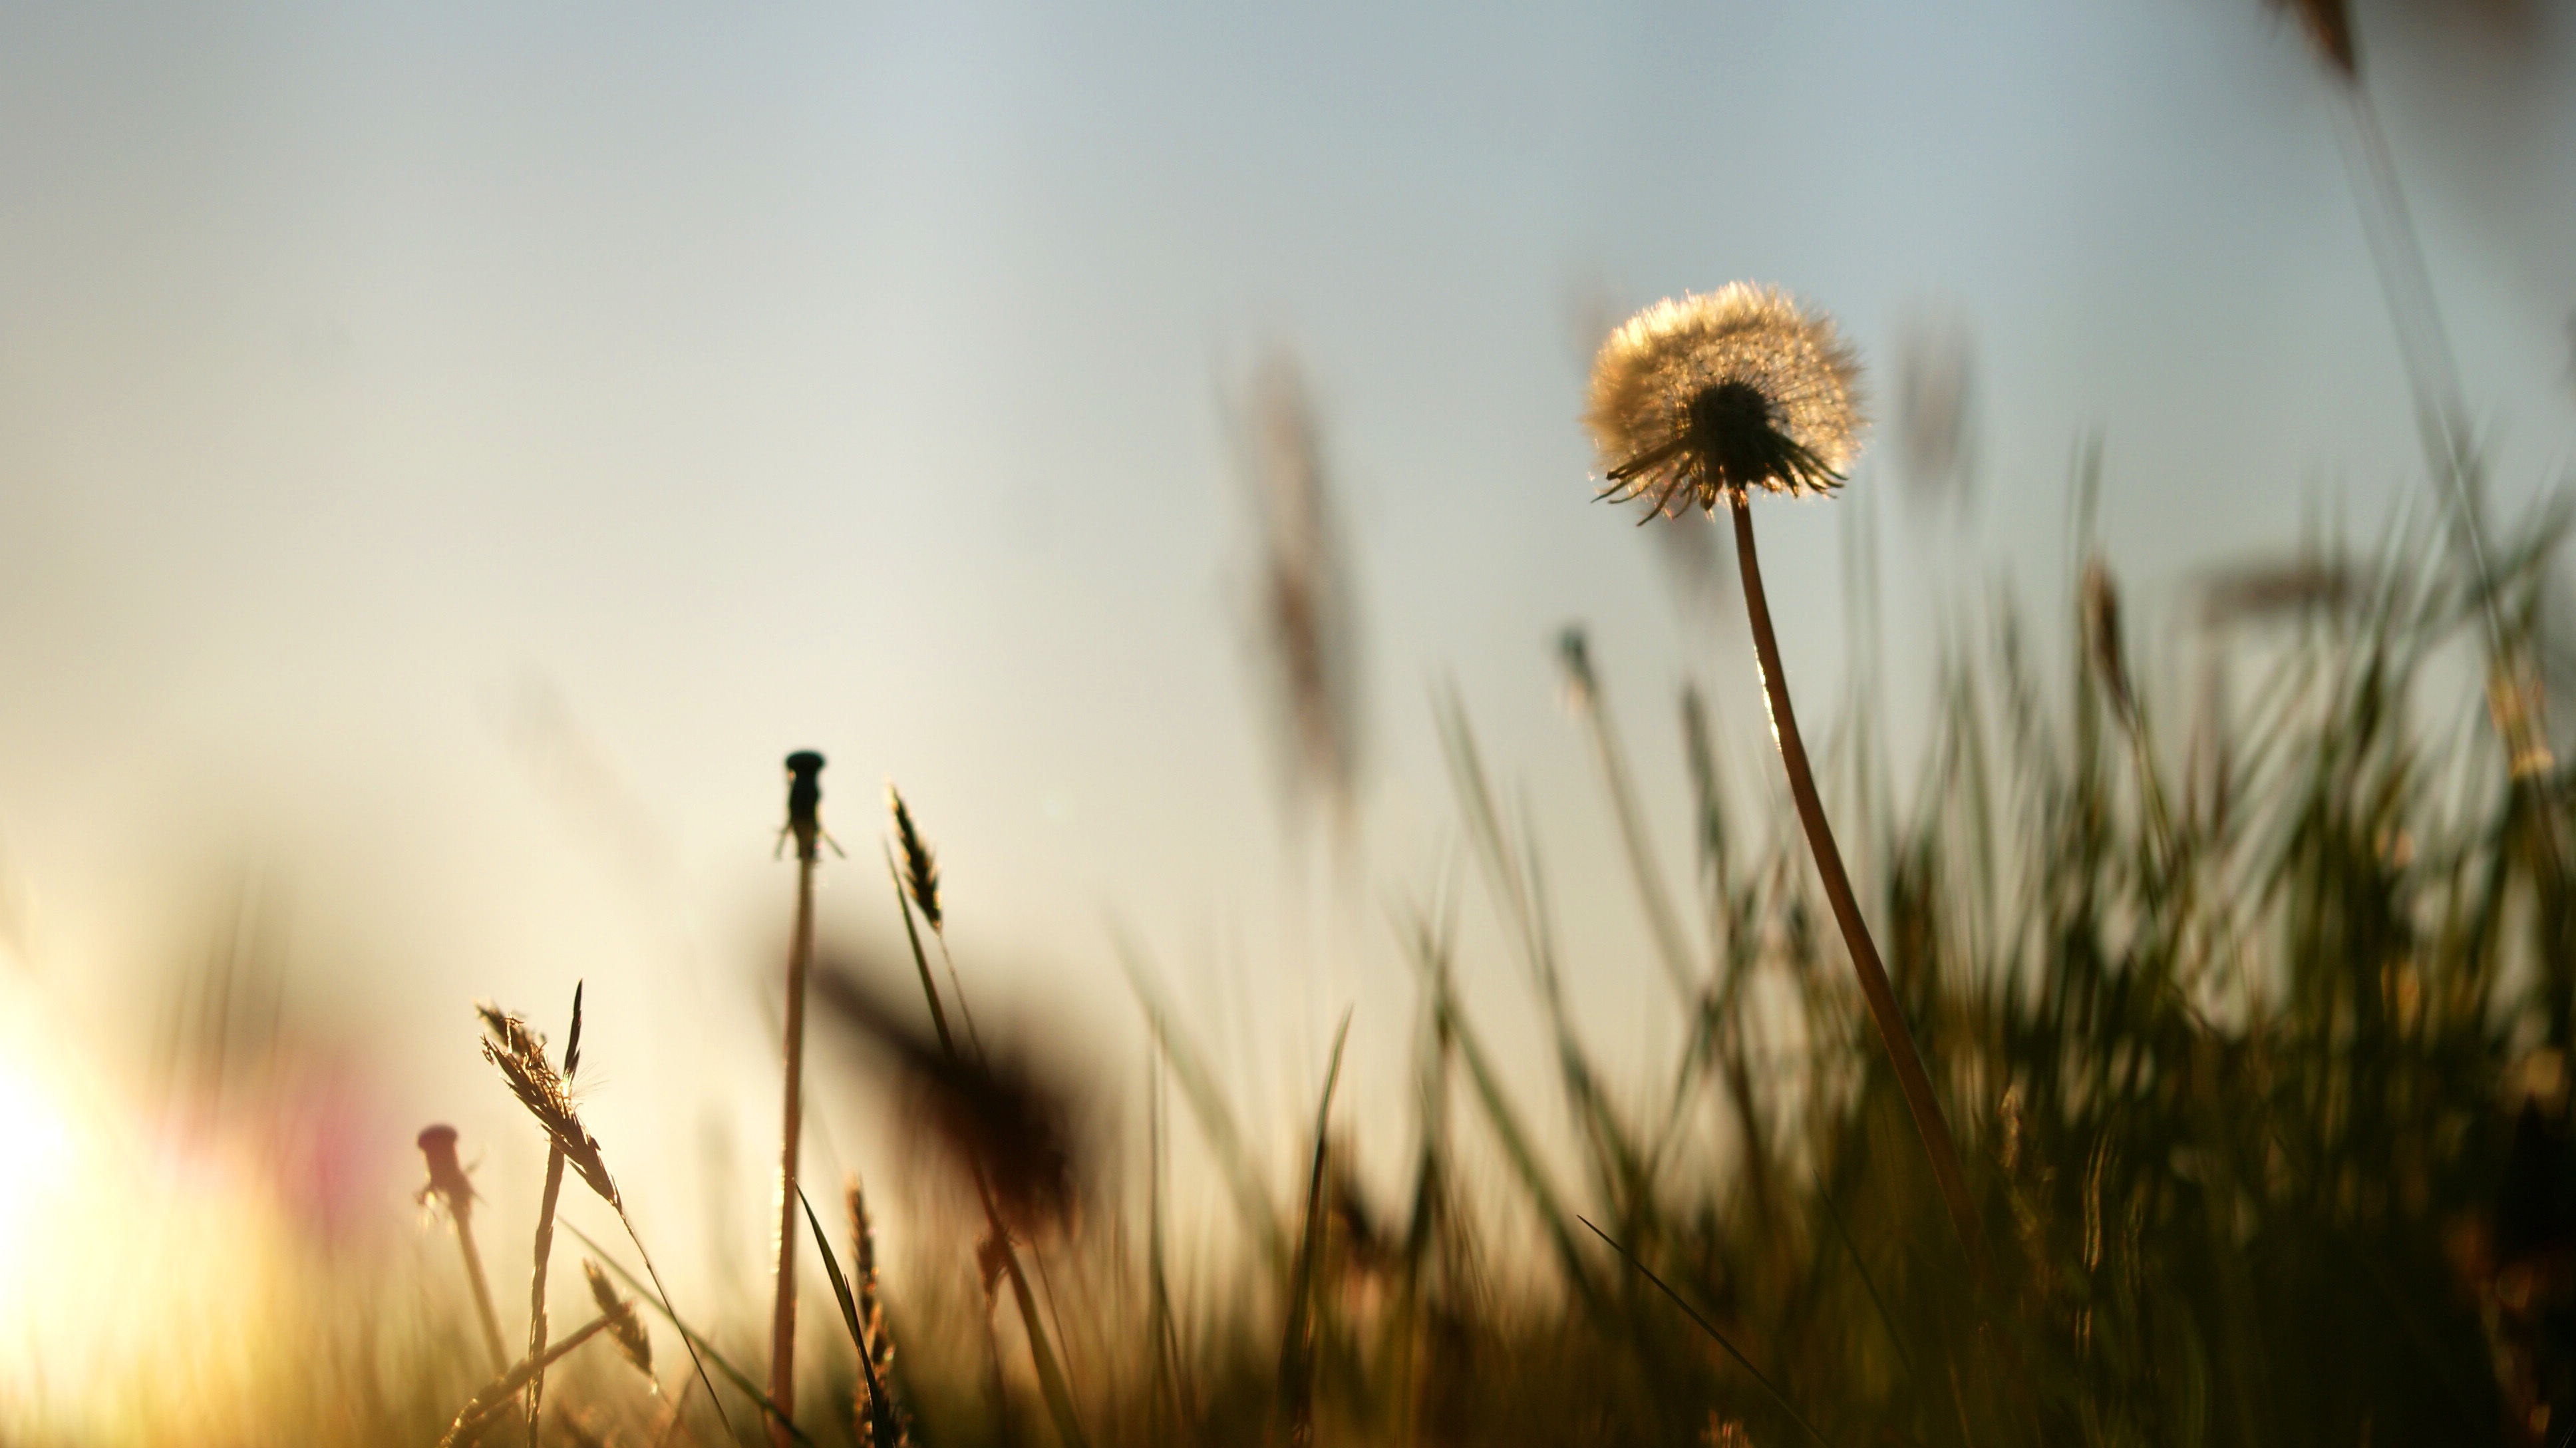
nature, grass, silhouette, light, plant, sky, sun, sunset, field, dandelion, wheat, prairie, sunlight, morning, flower, summer, reflection, autumn, flora, season, close up, macro photography, flowering plant, atmospheric phenomenon, grass family, computer wallpaper, land plant